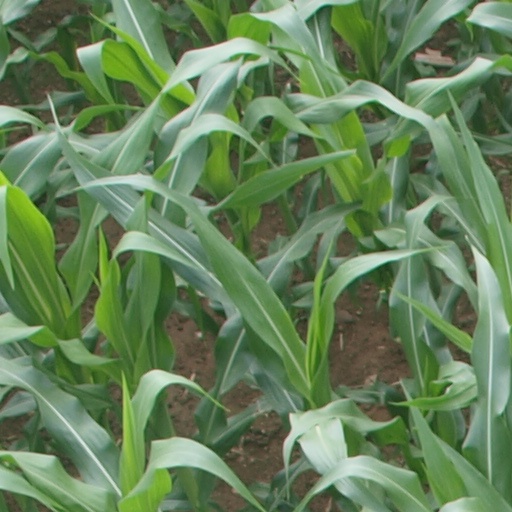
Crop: maize; corn